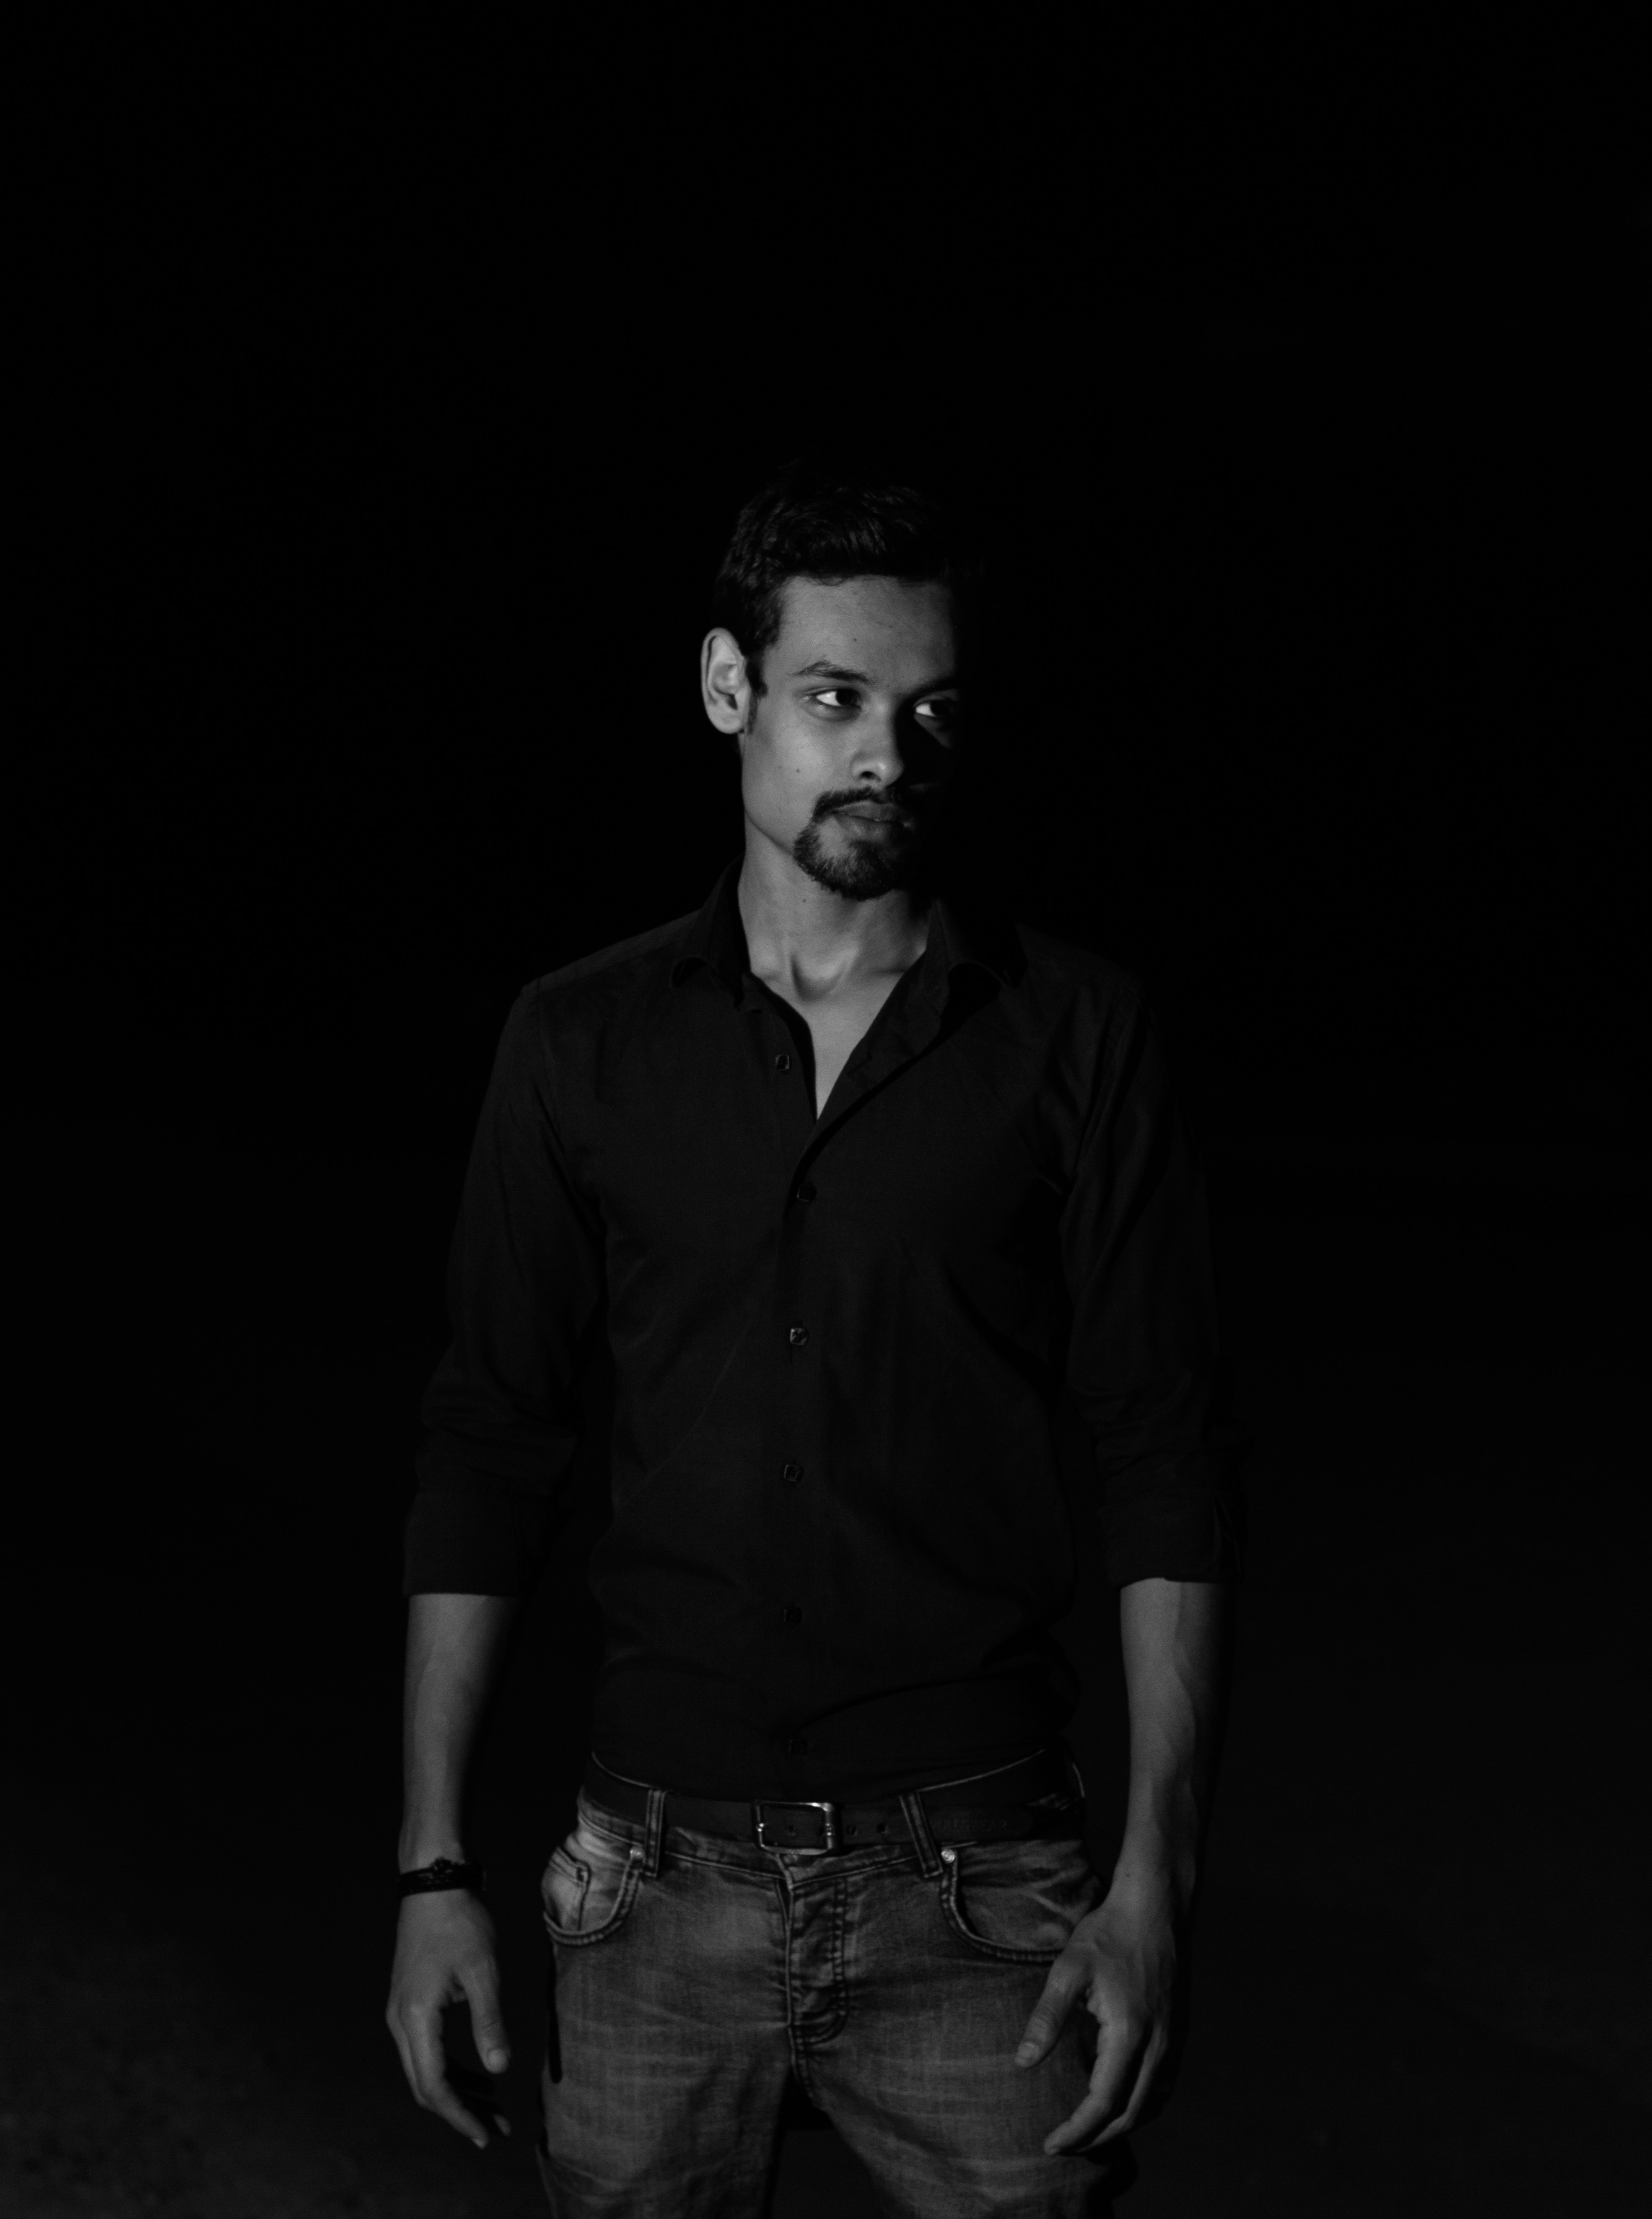
black, face, white, photograph, standing, head, darkness, black and white, monochrome, portrait, photography, monochrome photography, flash photography, human, portrait photography, facial hair, cool, night, photo shoot, style, beard, sitting